Carver, Minnesota

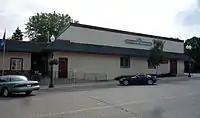
Former Carver City Hall

On June 25, 1969, Carver-on-the-Minnesota, a non-profit historic preservation organization formed to purchase, renovate and save key properties. While some progress was made during the 1960s-70s, the deaths of founding members caused the organization to stall and several important buildings were lost. The Carver Historic District was placed on the National Register of Historic Places in 1980, making it one of the first historic districts in Minnesota. The years of decline had actually helped preserve a number of important historic structures from ever being redeveloped, and the historic district includes eighty-seven buildings and four structures of commercial, religious, residential and social importance.